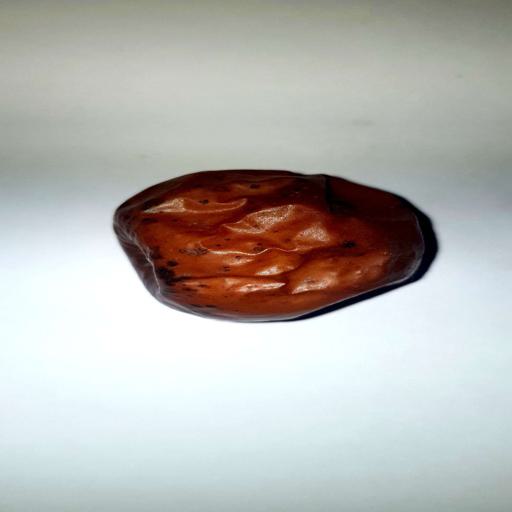
Label: bruised